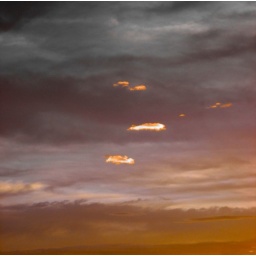
I looked out the window and these little clouds were gorgeously painted by the morning sun.